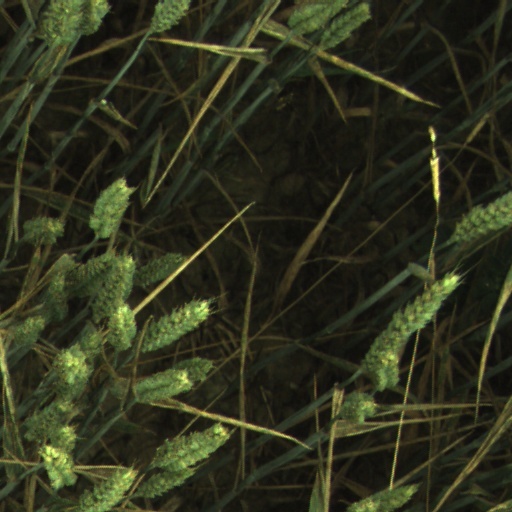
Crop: wheat